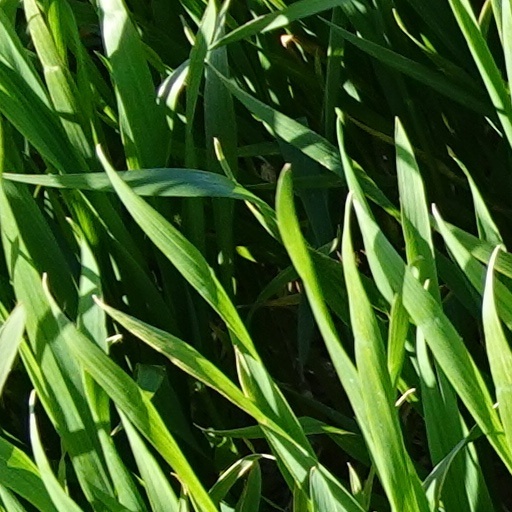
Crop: wheat